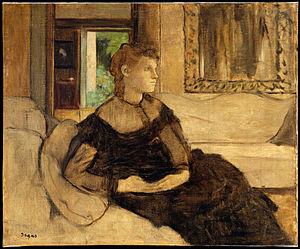
Berthe Marie Pauline Morisot, née le 14 janvier 1841 à Bourges et morte le 2 mars 1895 à Paris 16ᵉ, est une artiste peintre française, membre fondateur et doyenne du mouvement d'avant-garde que fut l'Impressionnisme.